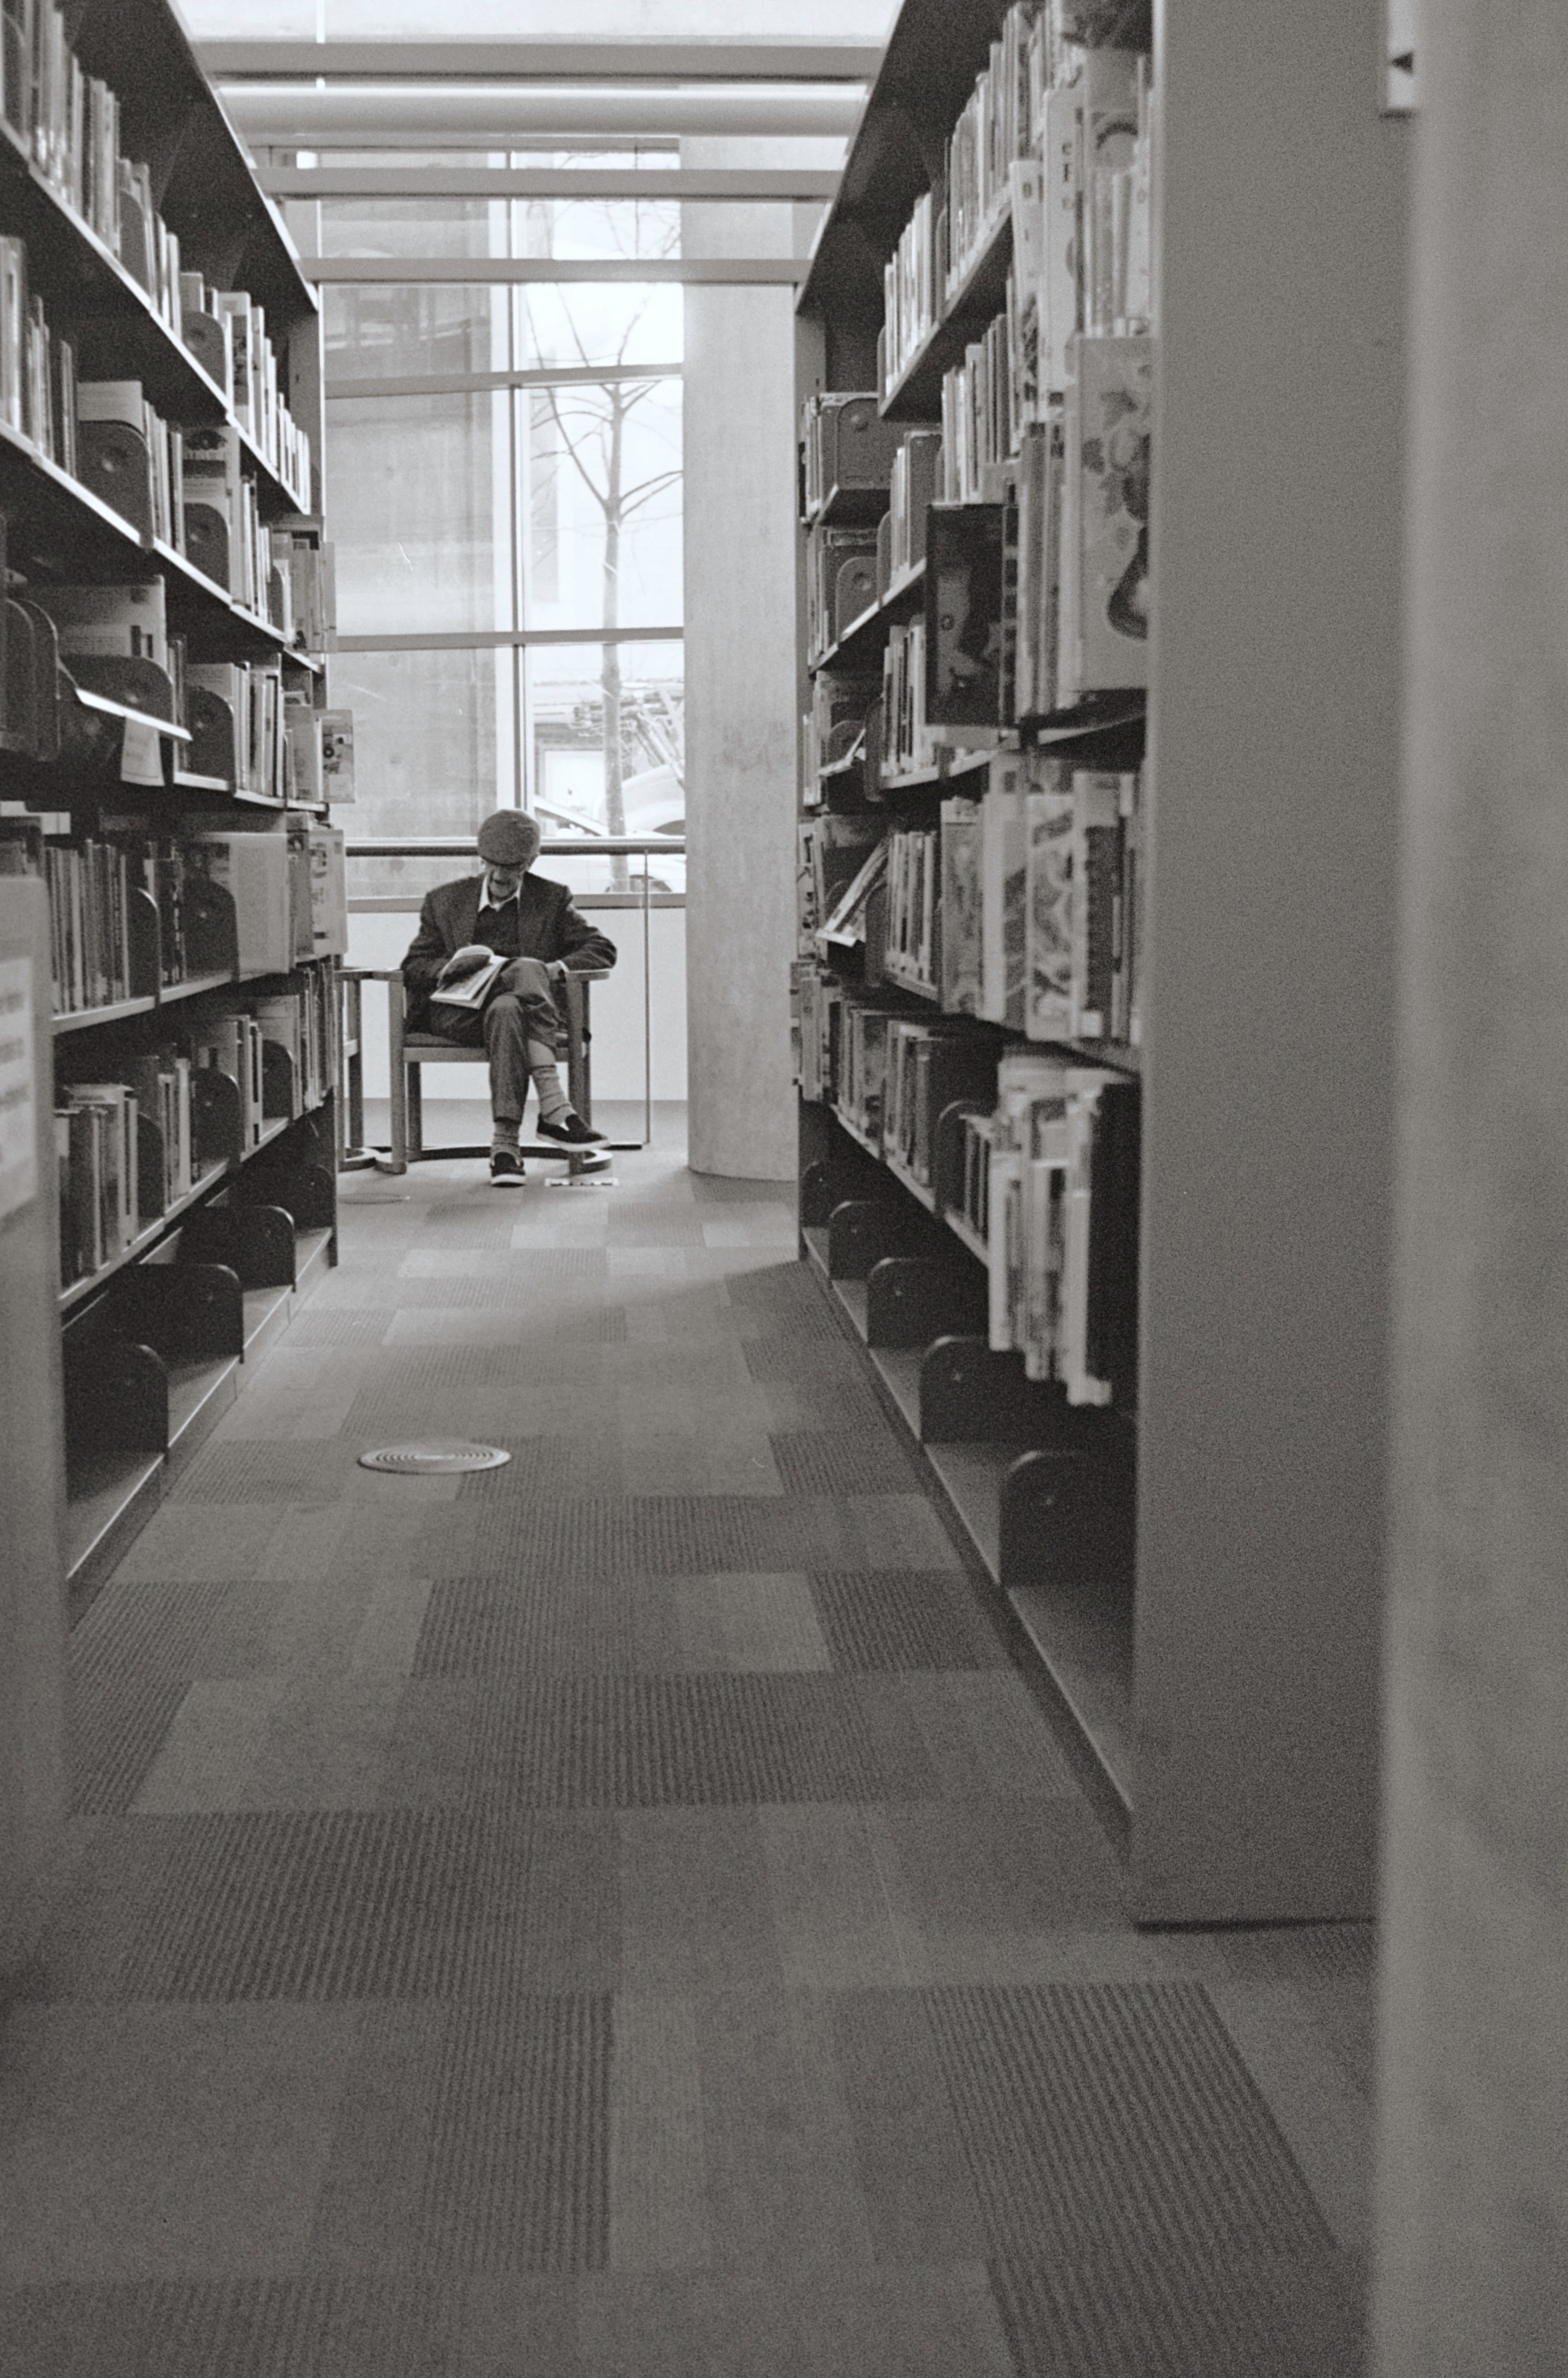
book, read, black and white, architecture, white, chair, film, reading, hall, sitting, vancouver, black, monochrome, bookshelf, interior design, relaxing, bw, blackandwhite, literacy, library, shelves, public, snapshot, bookshelves, olympustrip35, ilfordxp2super400, xp2s, monochrome photography